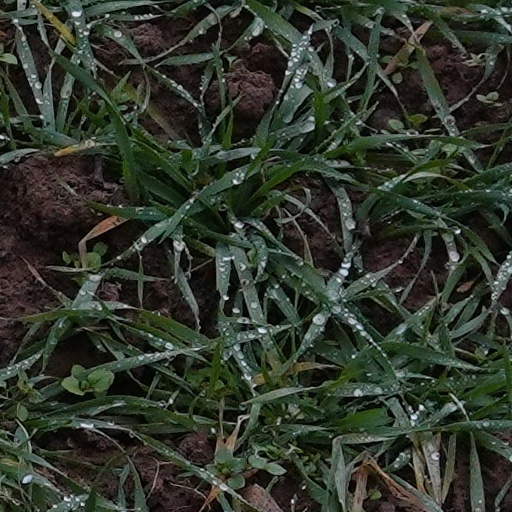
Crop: wheat